Thorsberg chape

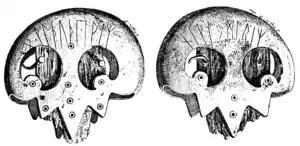
Illustration of the Thorsberg chape showing the runic inscriptions on both sides.

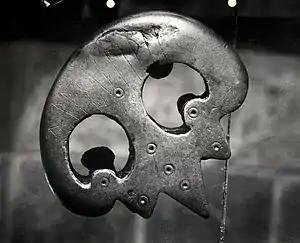
A black and white picture of the Thorsberg Chape taken at the National Museum in Copenhagen, in 1933. This side shown depicts Wulthuthewaz/Owlthuthewaz

The Thorsberg chape (a bronze piece belonging to a scabbard) is an archeological find from the Thorsberg moor, Germany, that appears to have been deposited as a votive offering. It bears an Elder Futhark runic inscription, one of the earliest known, dating to roughly 200 CE.